History of Singapore

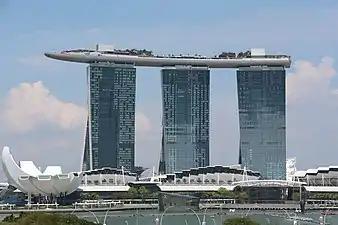
The Marina Bay Sands integrated resort. Opened in 2010, it has become a key feature of Singapore's modern skyline.

The causeway linking Johor and Singapore was blown up by the Allied forces in an effort to stop the Japanese army. However, the Japanese managed to cross the Straits of Johor in inflatable boats days after. Several fights by the Allied forces and volunteers of Singapore's population against the advancing Japanese, such as the Battle of Pasir Panjang, took place during this period. However, with most of the defenses shattered and supplies exhausted, Lieutenant-General Arthur Percival surrendered the Allied forces in Singapore to General Tomoyuki Yamashita of the Imperial Japanese Army on Chinese New Year, 15 February 1942. About 130,000 Indian, Australian, and British troops became prisoners of war, many of whom would later be transported to Burma, Japan, Korea, or Manchuria for use as slave labour via prisoner transports known as "hell ships." The fall of Singapore was the largest surrender of British-led forces in history. Japanese newspapers triumphantly declared the victory as deciding the general situation of the war.